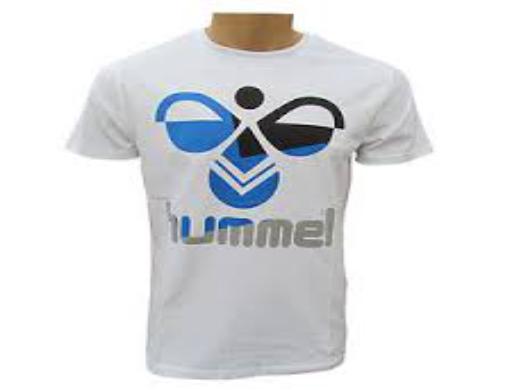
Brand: Hummel-1
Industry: Clothes